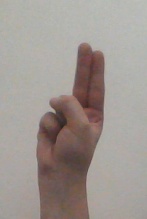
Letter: taa